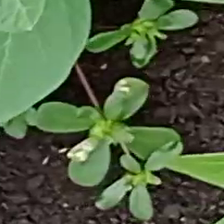
Weed species: Graceful_Sandmart_(Euphorbia hypericifolia)